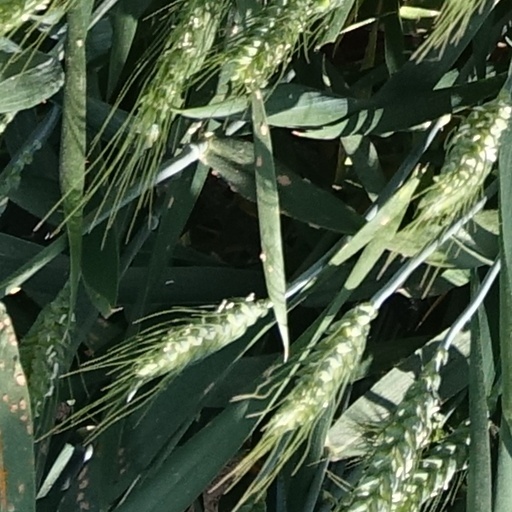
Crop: wheat